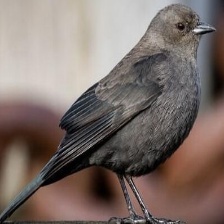
Species: BREWERS BLACKBIRD
Scientific name: EUPHAGUS CYANOCEPHALUS